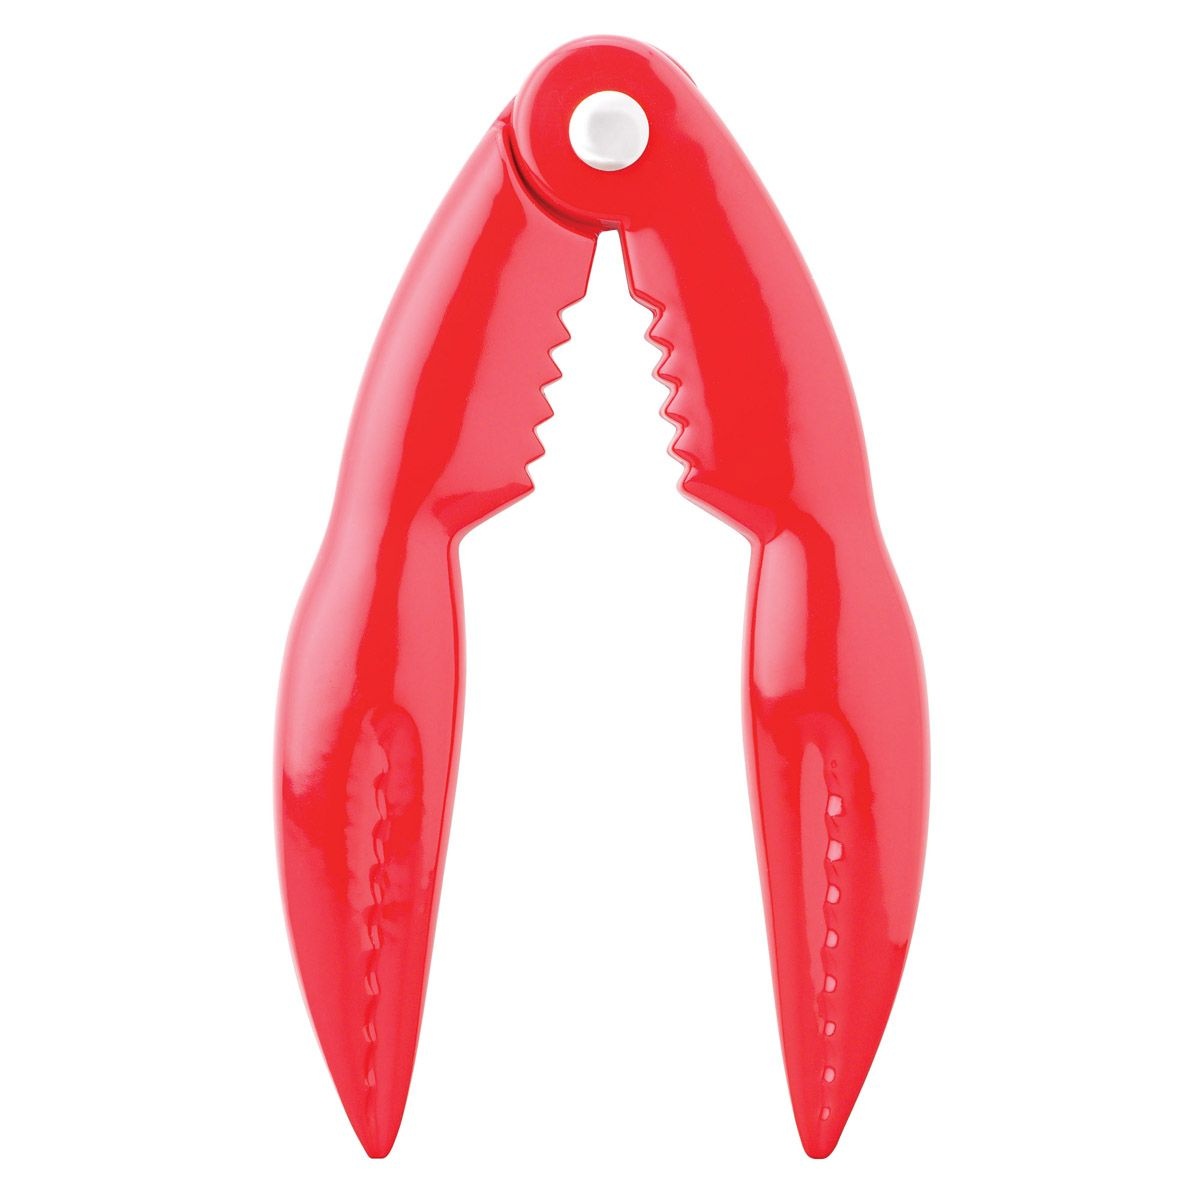
Maine Man Lobster Cracker
Product Description: Maine Man's Lobster Cracker easily cracks and opens seafood shells without damaging the delicate meat inside. It's ideal for opening lobster tails, claws, and crab legs for making lobster roll, crab cakes, and more. The specially designed shape offers a comfortable grip and ample leverage to crack the hardest of shells. Add it to lobster picks, crab forks, and other seafood tools, to help retrieve every delicious bite, or use it for cracking walnuts, hazelnuts, pecans, and brazil nuts. Made from sturdy aluminum, Maine Man's Lobster Cracker is sturdy, durable, easy to use, compact for easy storage, and dishwasher safe for easy cleanup.
Brand: BDC Living
Category: Home & Garden > Kitchen & Dining > Kitchen Tools & Utensils > Food Crackers > Lobster & Crab Crackers > Lobster Crackers